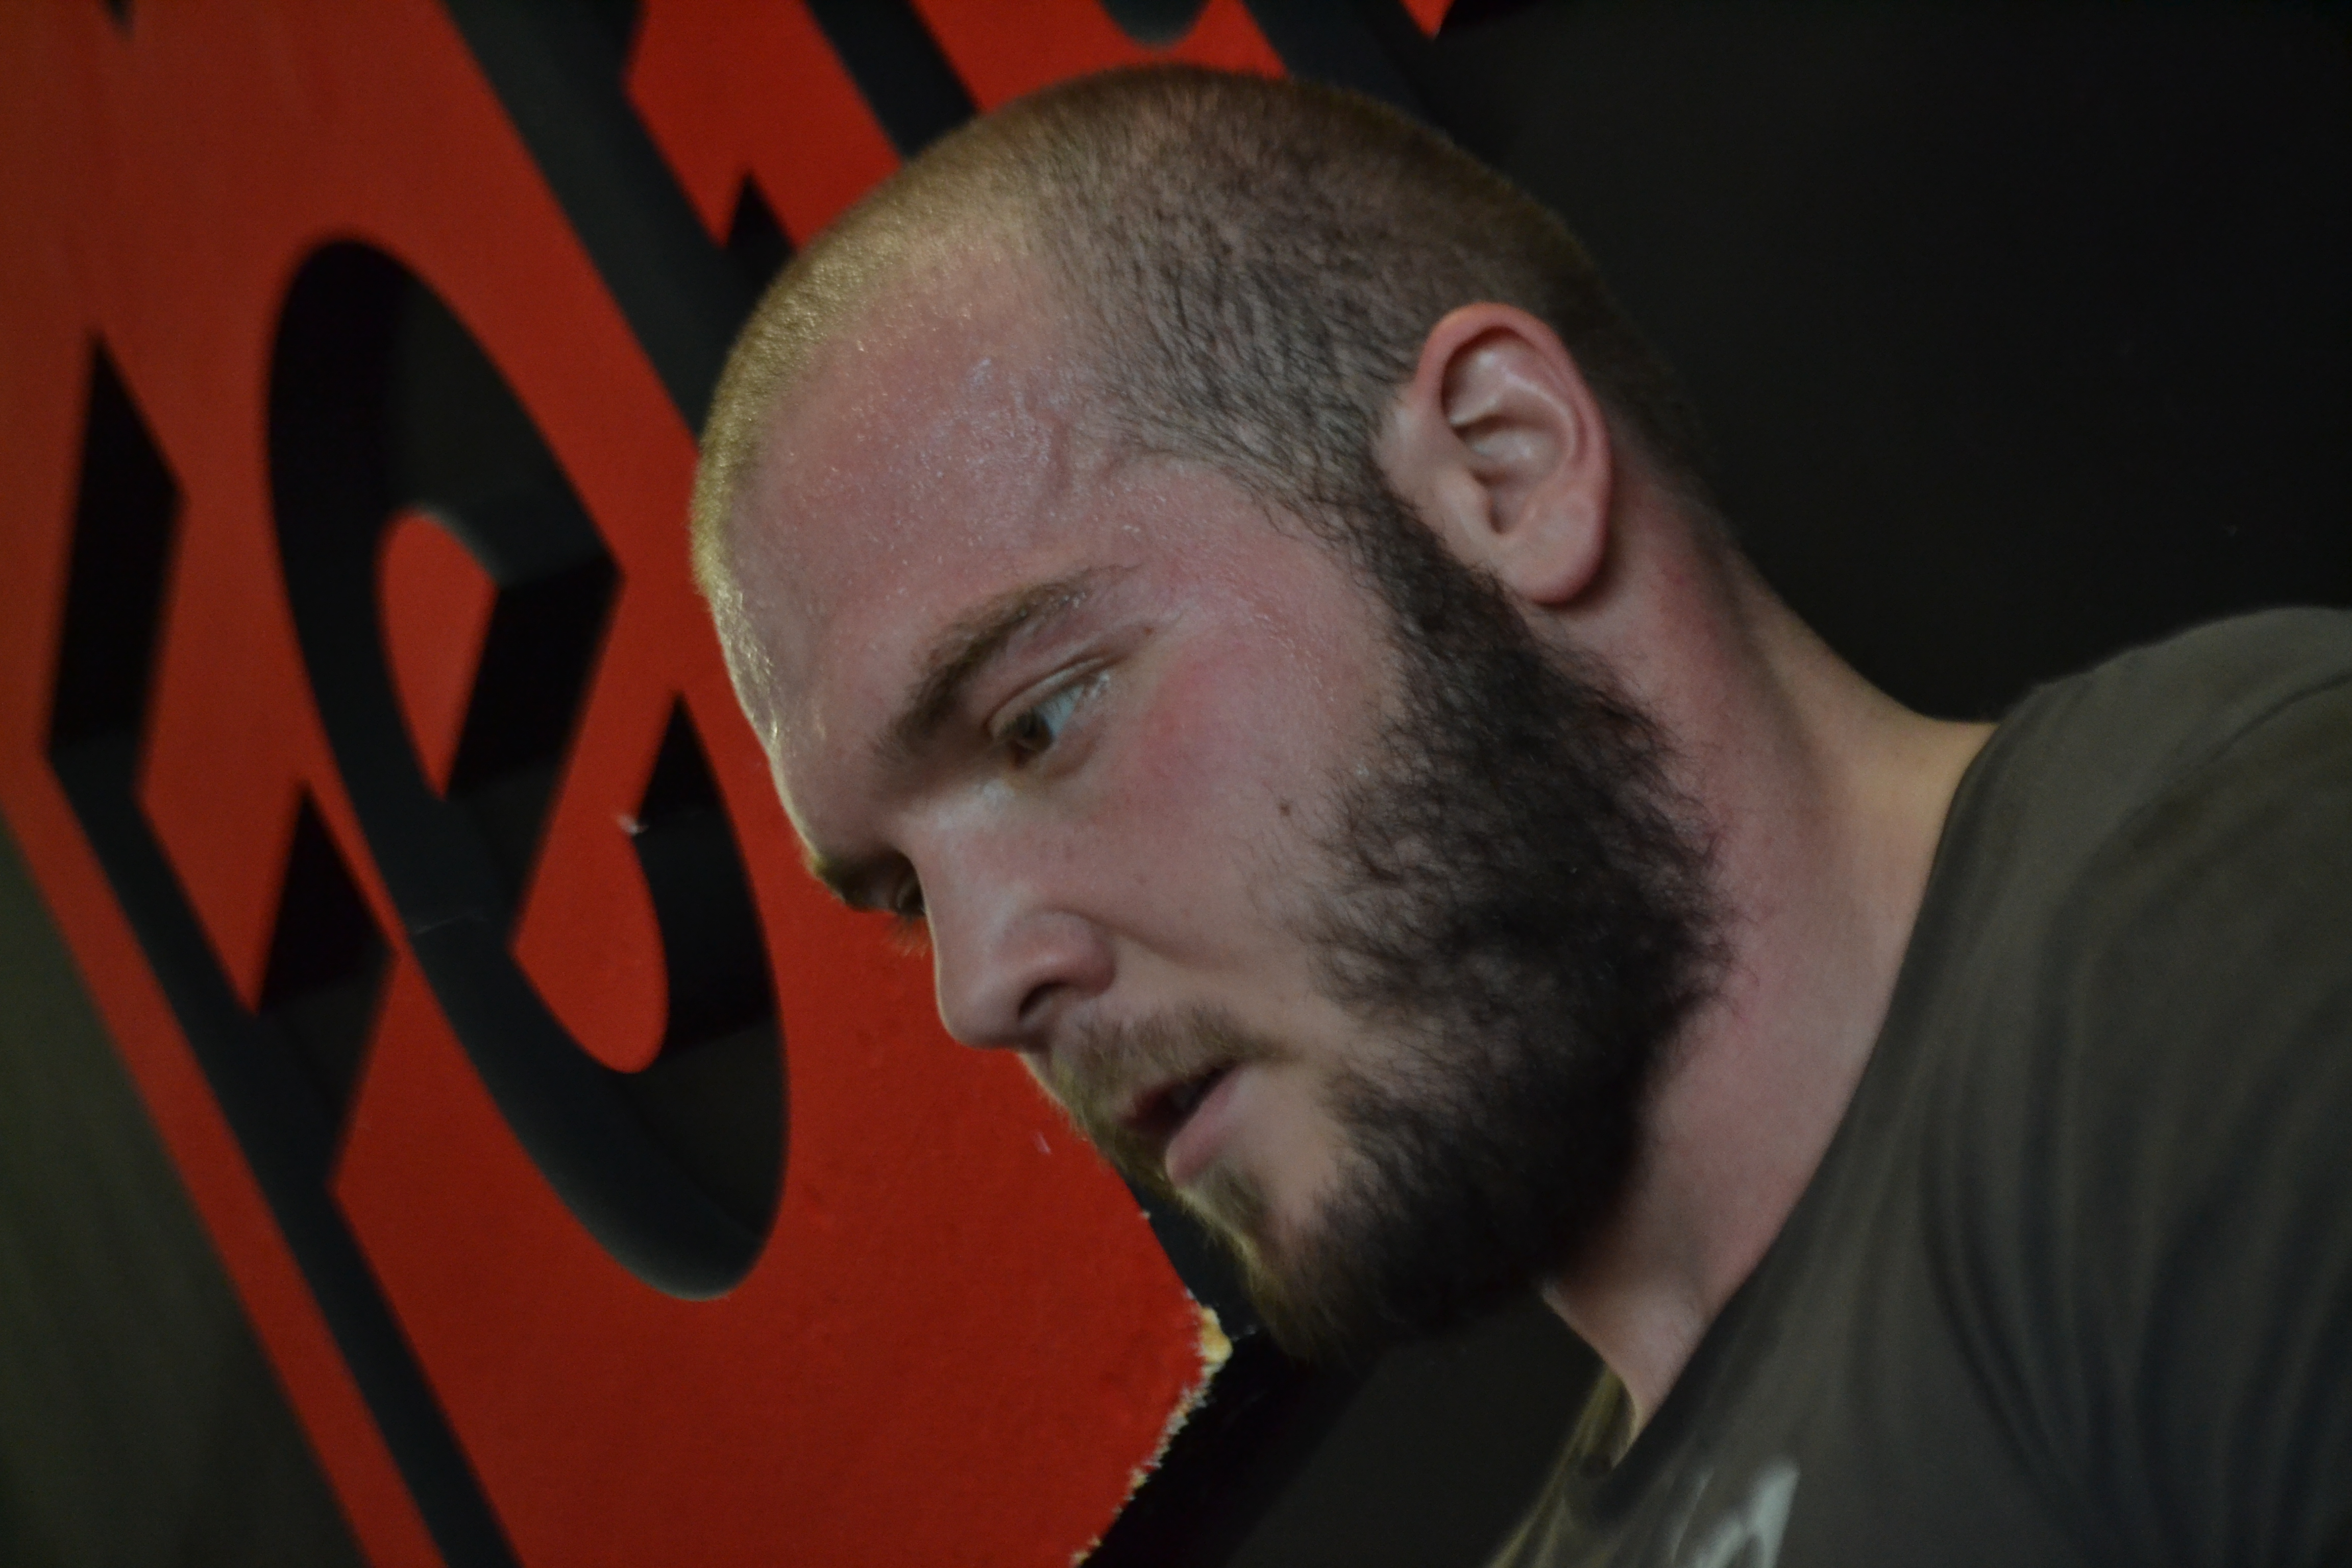
sport, strong, power, brutal, facial hair, man, chin, beard, forehead, music, musician, performance, fun